Bernarda Pera

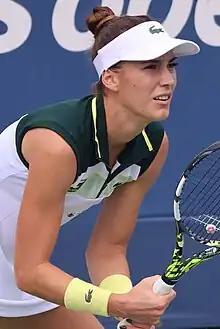
Pera at the 2023 US Open

Bernarda Pera (born 3 December 1994) is a Croatian-American professional tennis player. Pera has won two singles titles and one doubles title on the WTA Tour, along with nine singles and eight doubles titles on the ITF Circuit. She achieved career-high rankings of world No. 27 in singles on June 12, 2023, and No. 35 in doubles on February 21, 2022. Before March 2013, Pera represented her country of birth, Croatia.